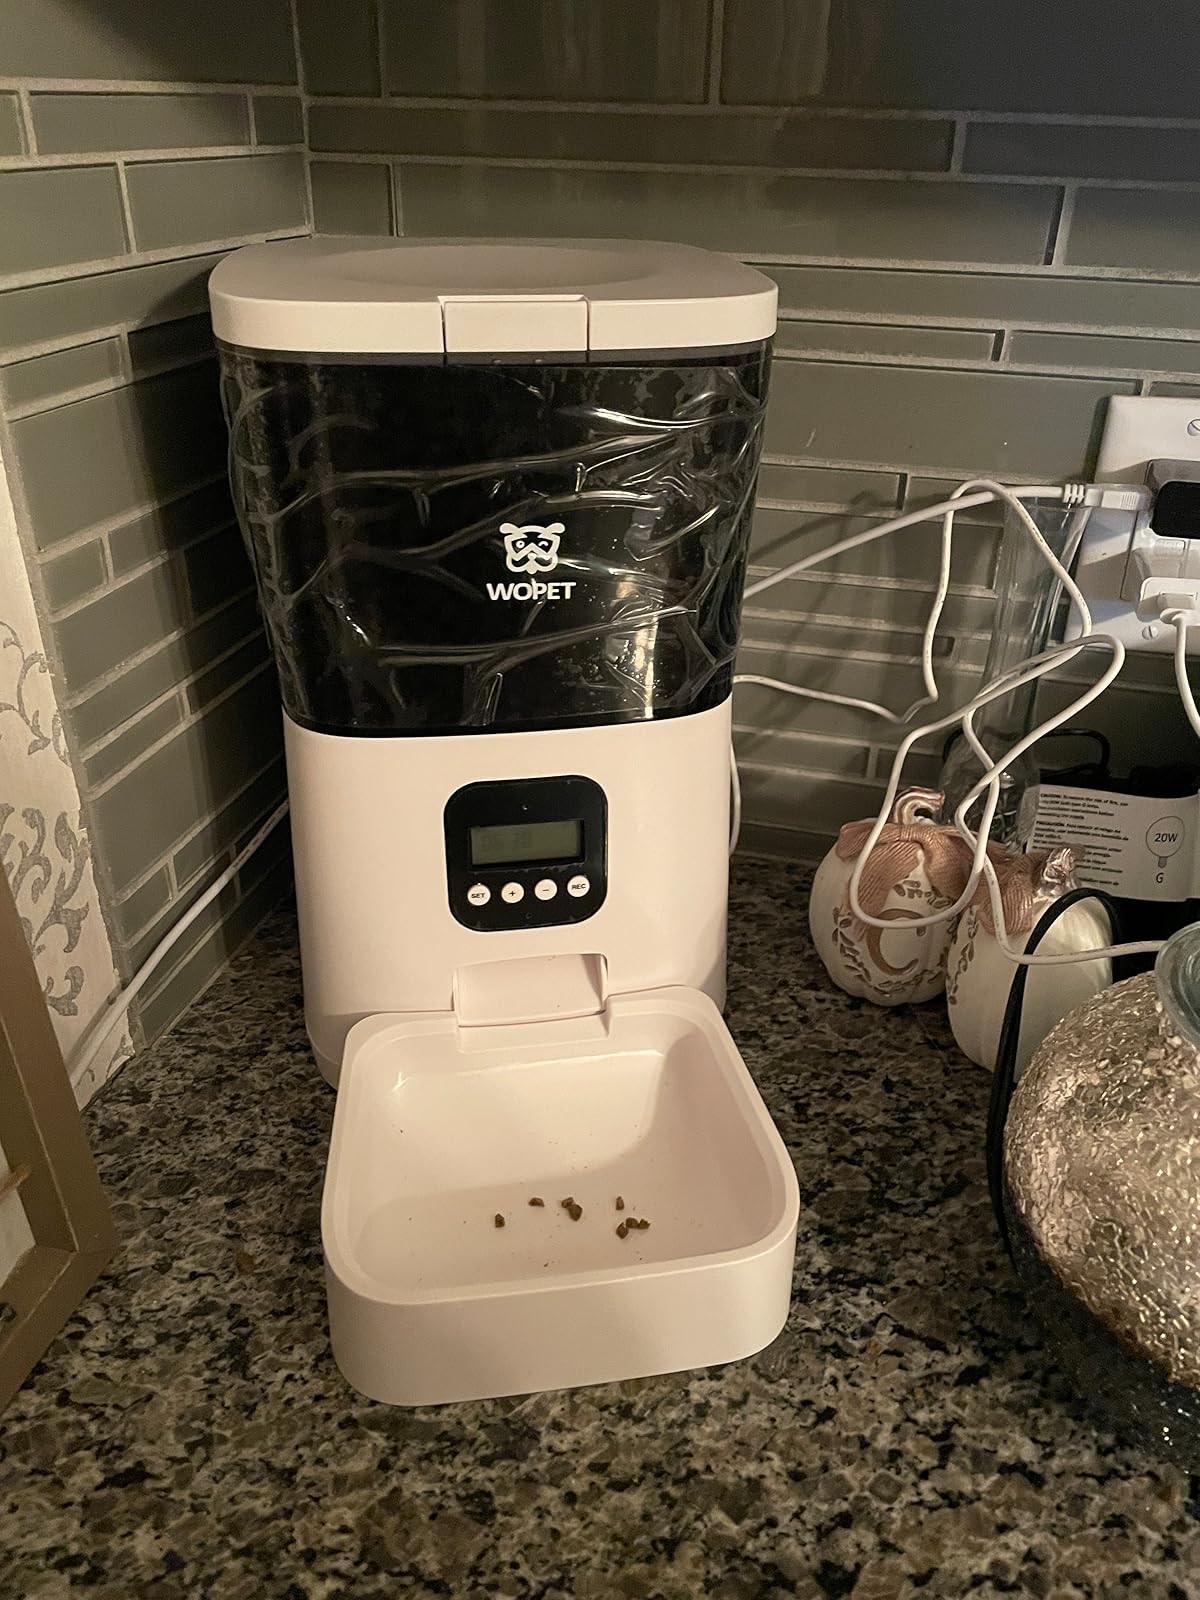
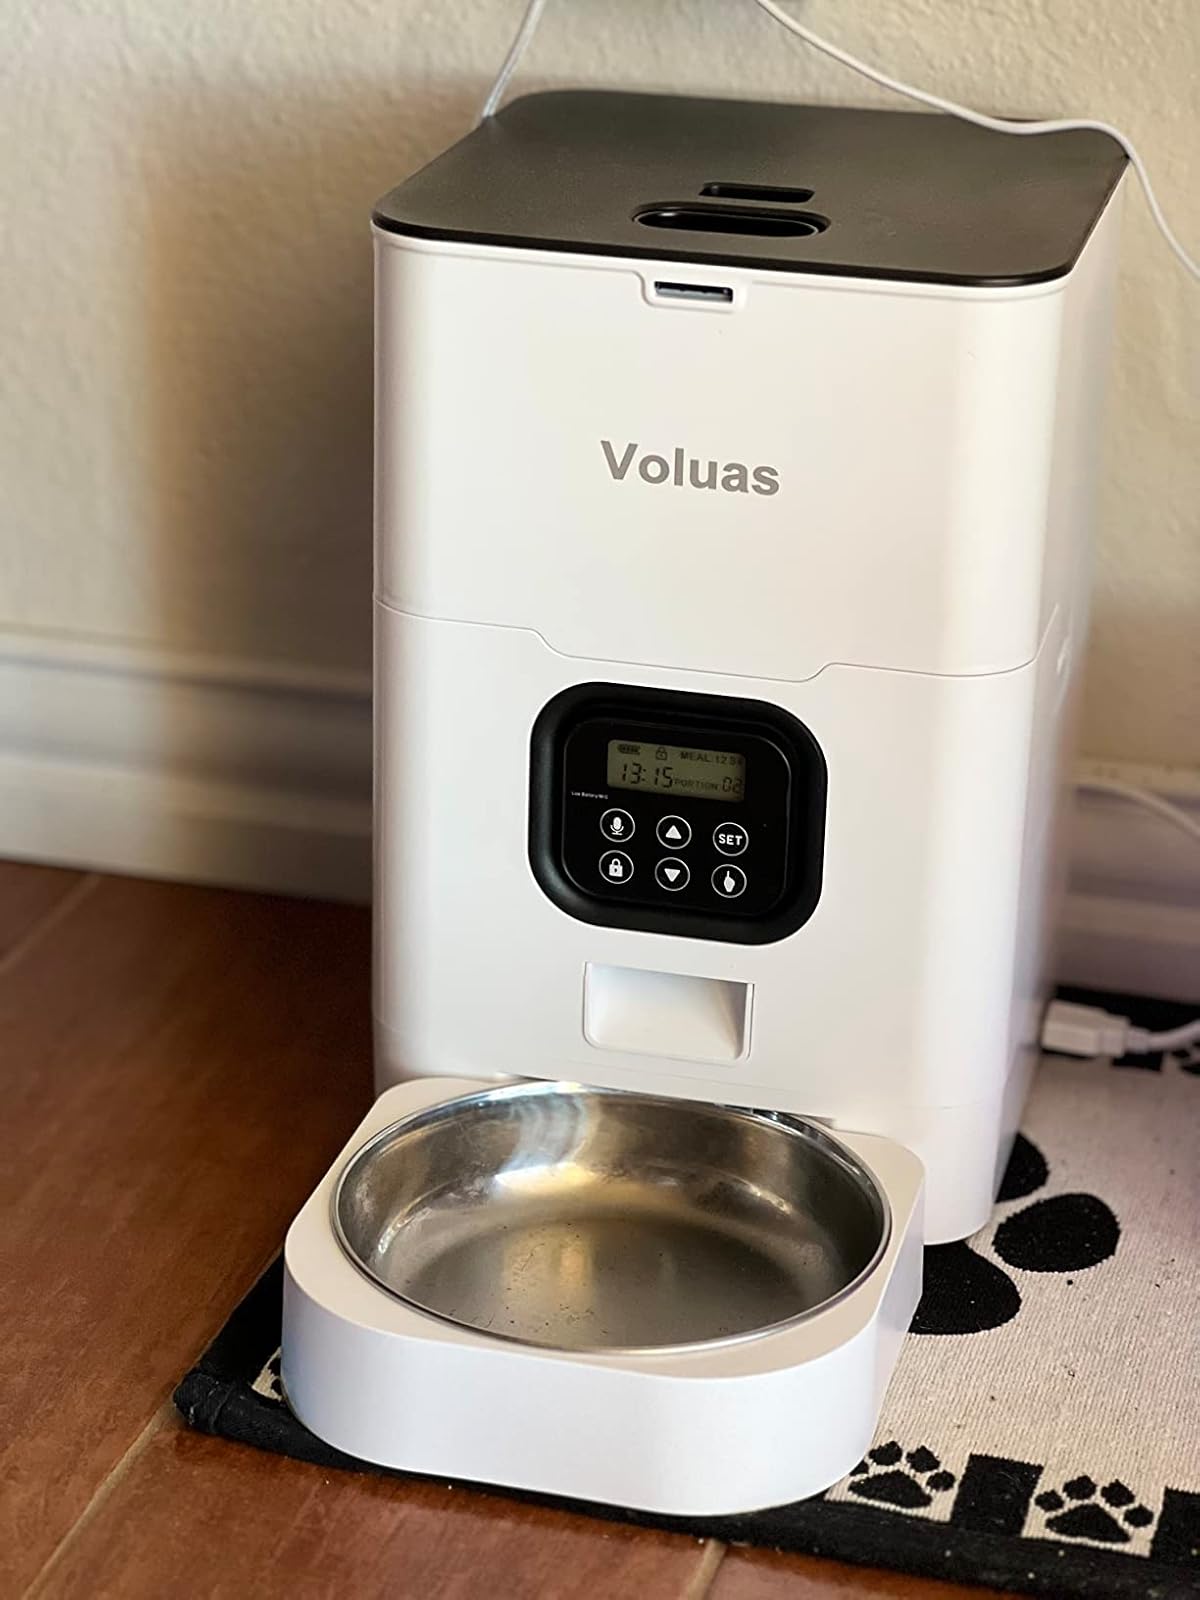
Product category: items_feeder
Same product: no